Book of Treasures

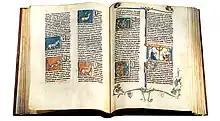
A copy of the Book of Treasures

The Book of Treasures, also referred to by its modern Italian and French titles and , is a series of manuscripts written in Old French by Florentine politician, poet, historian and philosopher Brunetto Latini.